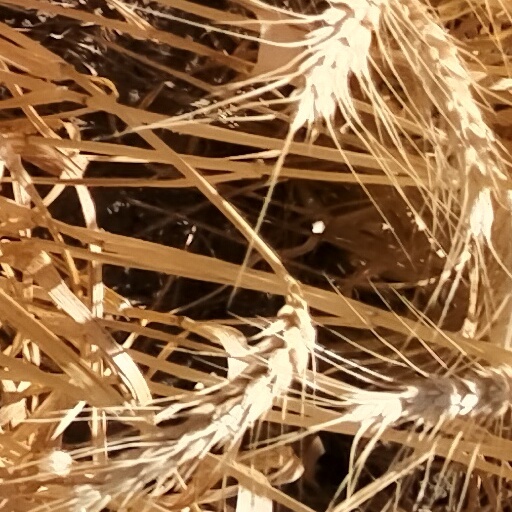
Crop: wheat